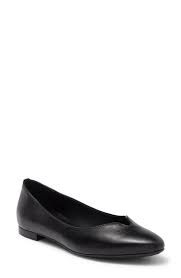
Label: Ballet Flat